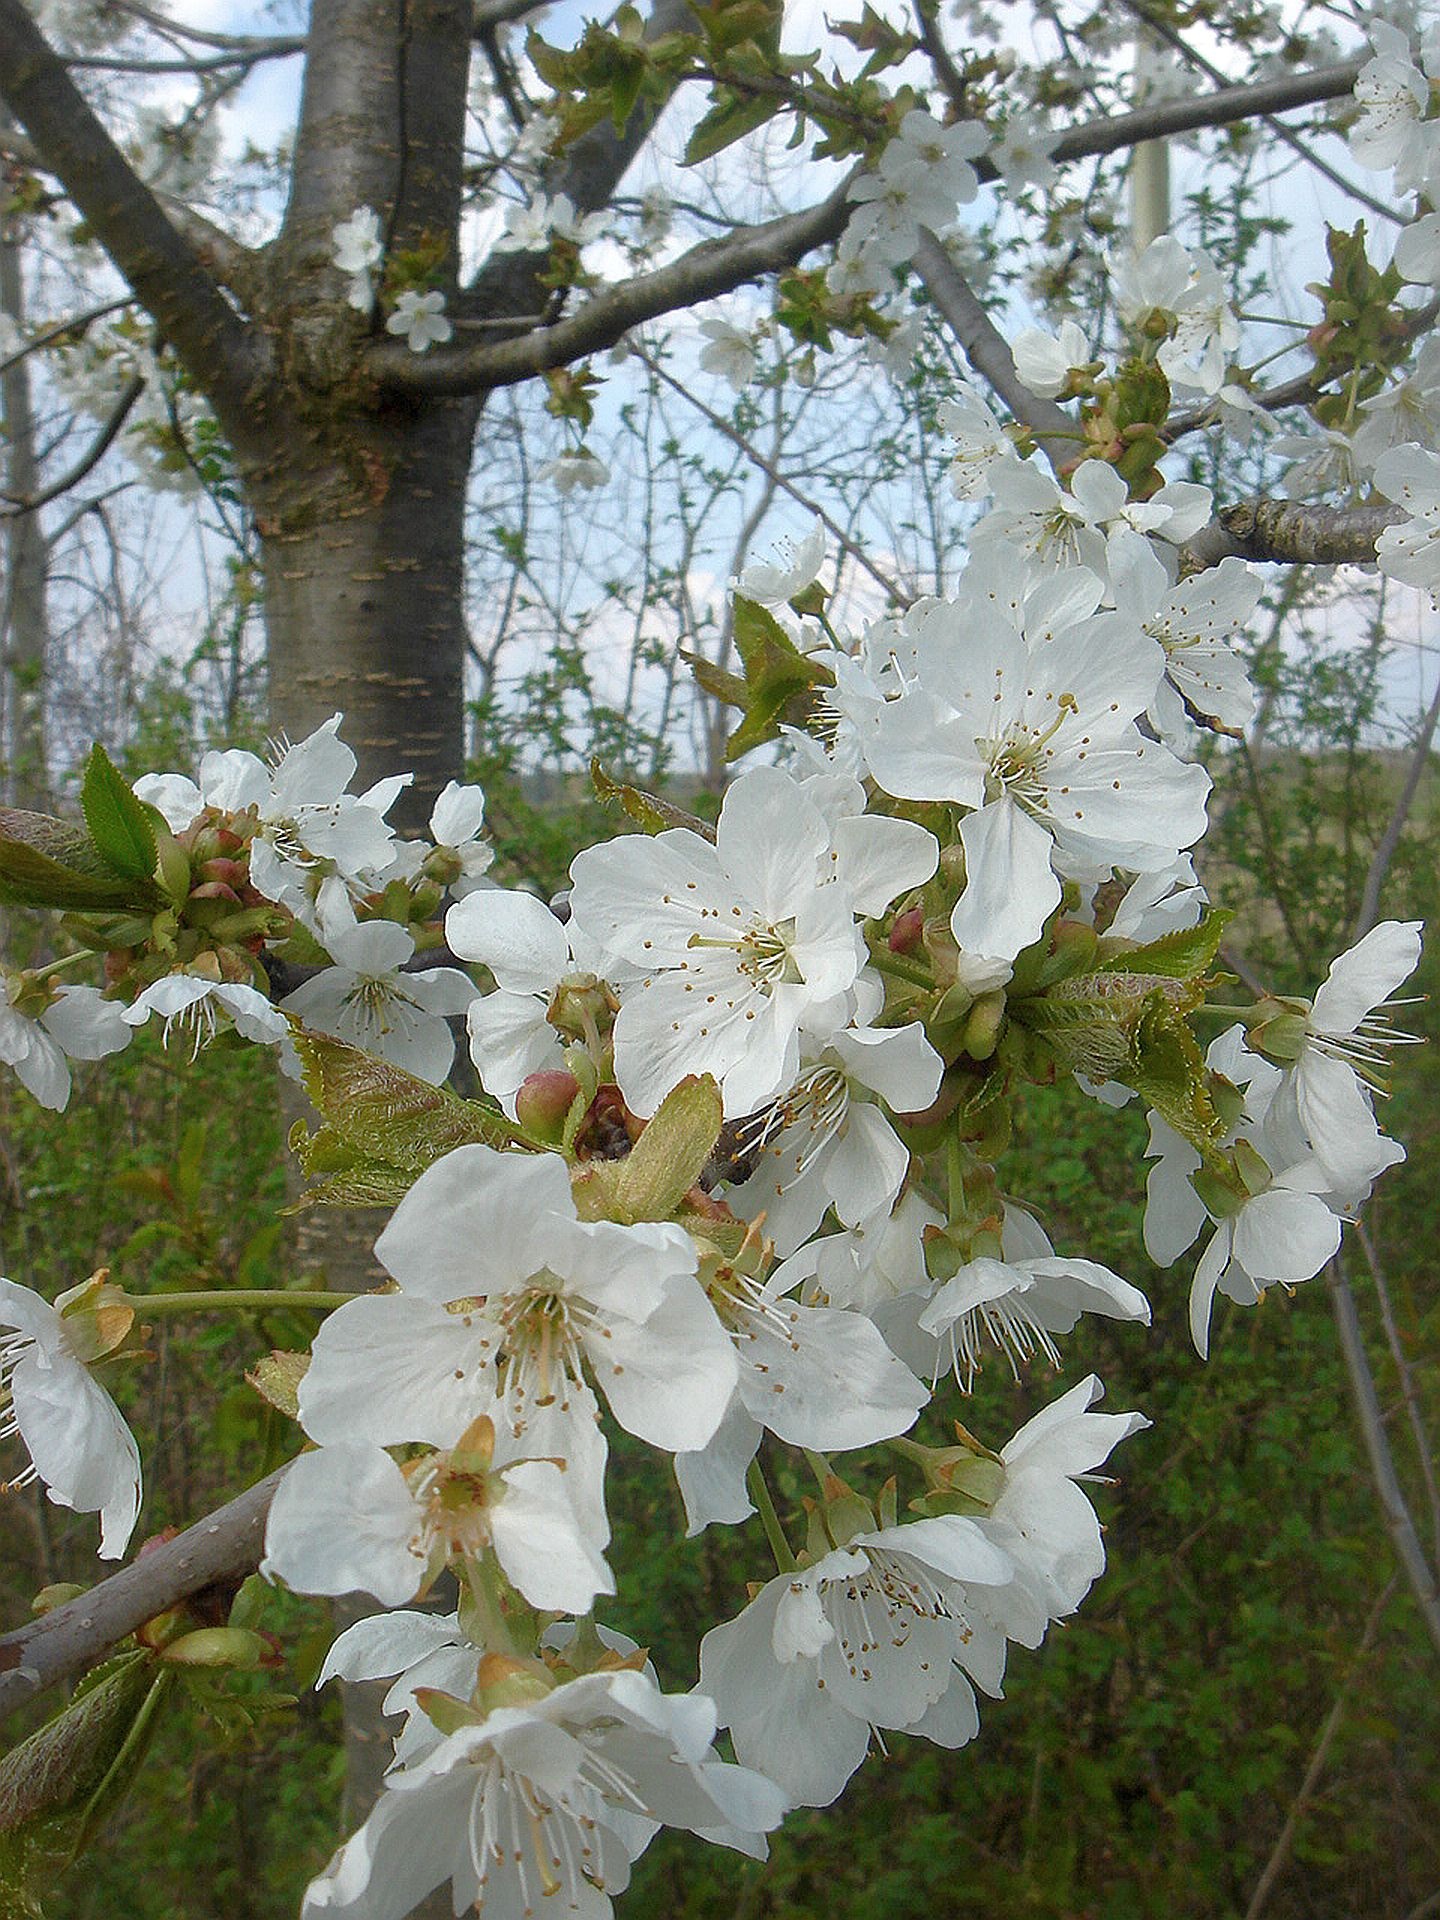
tree, branch, blossom, plant, white, fruit, flower, spring, produce, botany, garden, flora, cherry blossom, shrub, flowering tree, flowering plant, woody plant, land plant